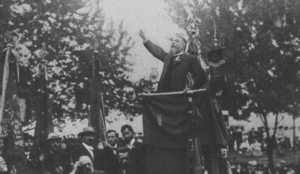
Jeanne Mélin, née le 17 septembre 1877 à Carignan et morte le 18 avril 1964, à Sedan, est une pacifiste, une féministe, une écrivaine, et une femme politique française. Elle a parcouru l’Europe, militant notamment pour la paix, pour une amitié franco-allemande et pour le droit de vote des femmes. Dans le cadre de ce combat pour l'affirmation des droits politiques des femmes en France, elle fut aussi candidate à l'élection présidentielle de 1947.